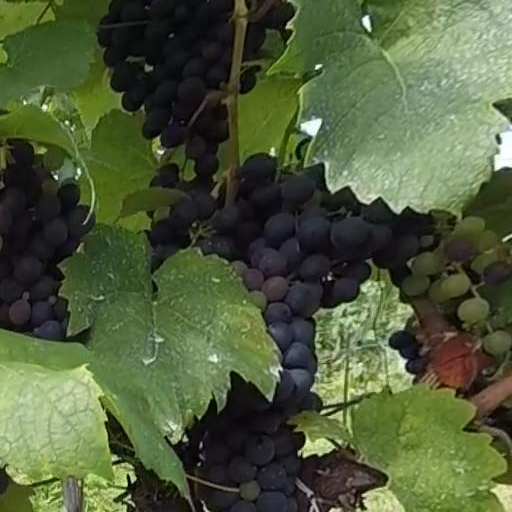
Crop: grape